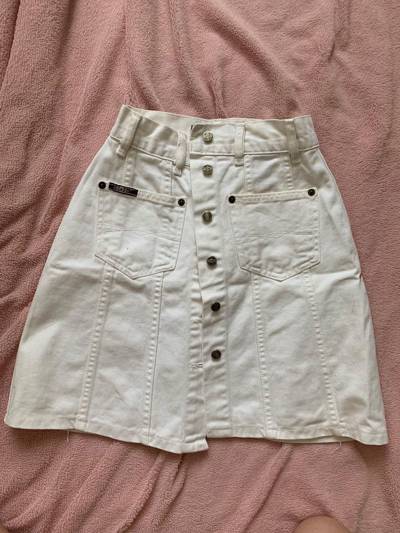
Waste category: clothes